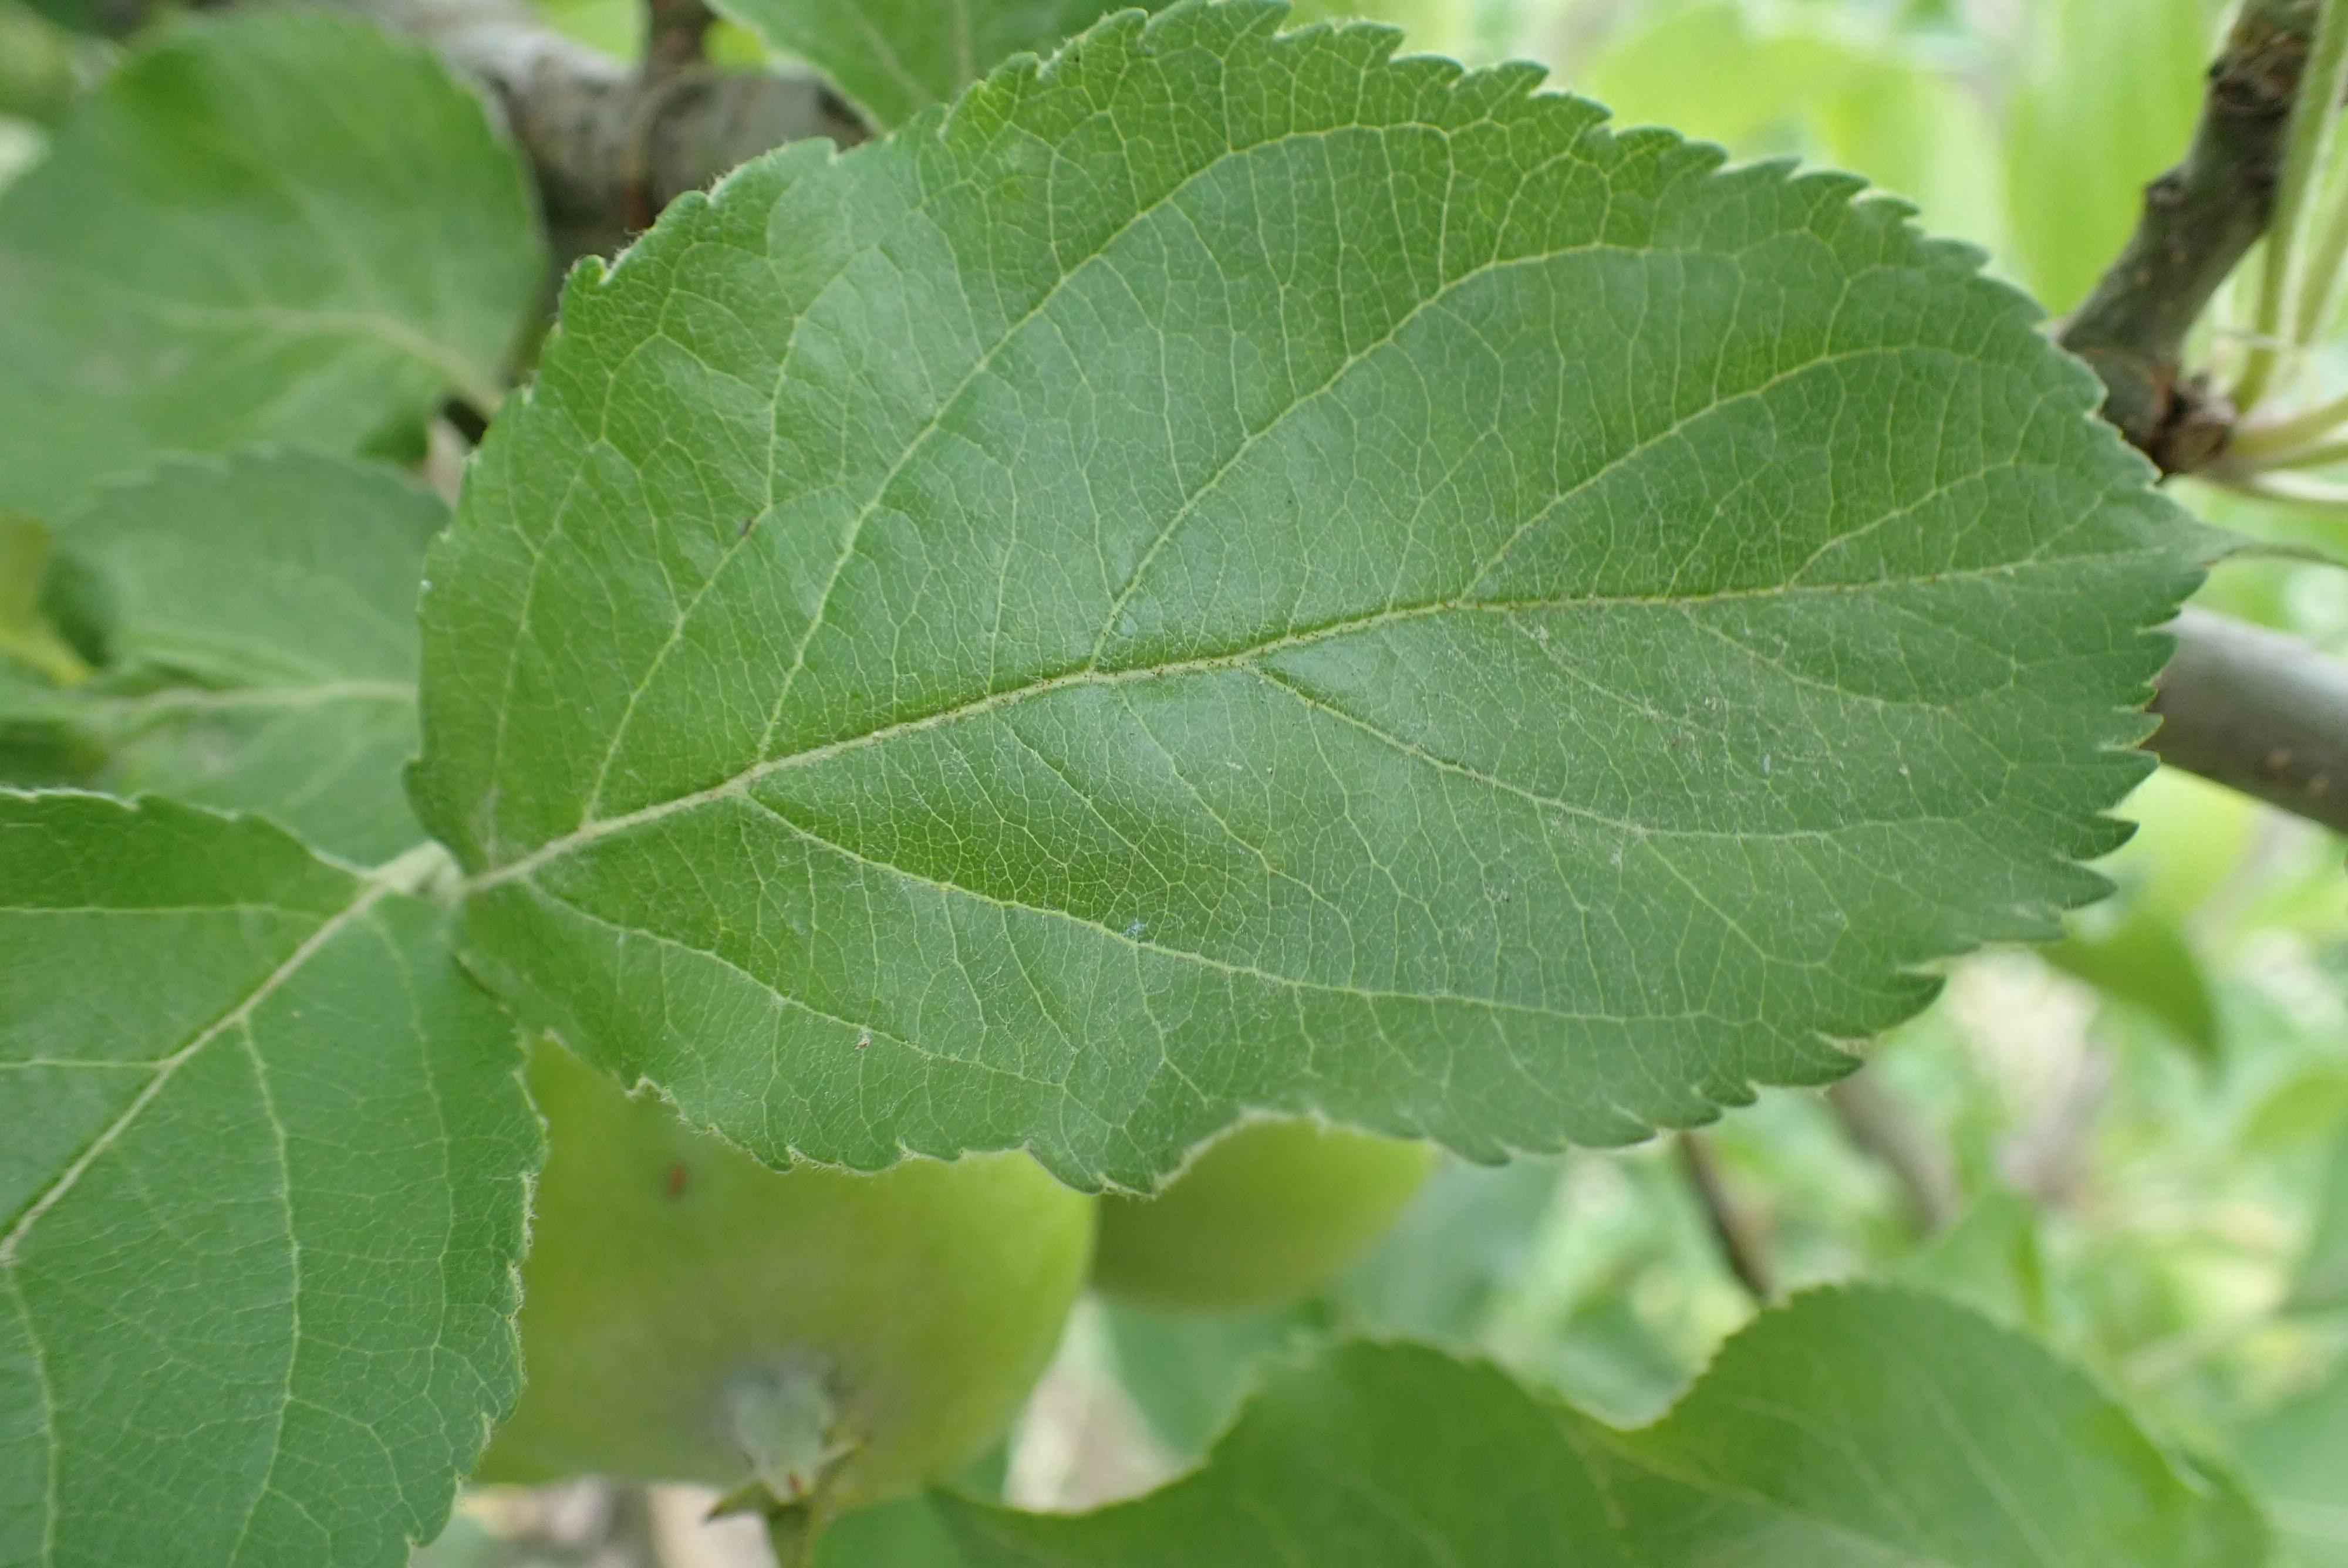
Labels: healthy